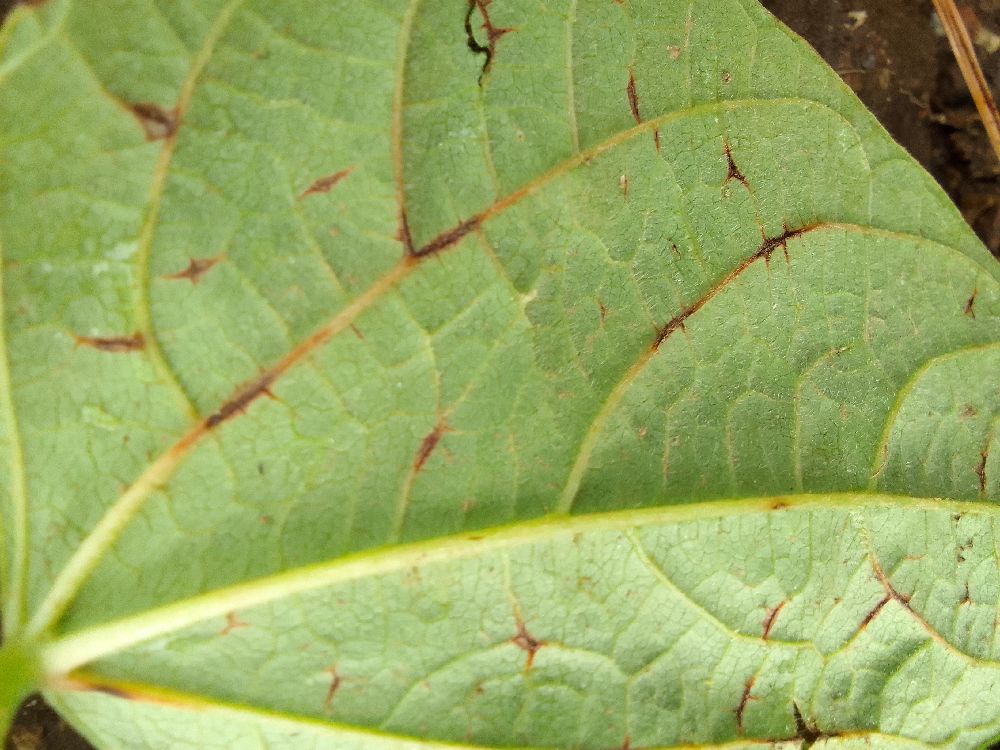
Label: anthracnose